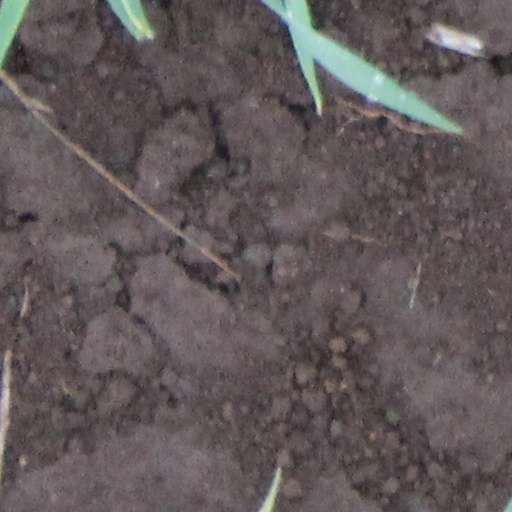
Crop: wheat